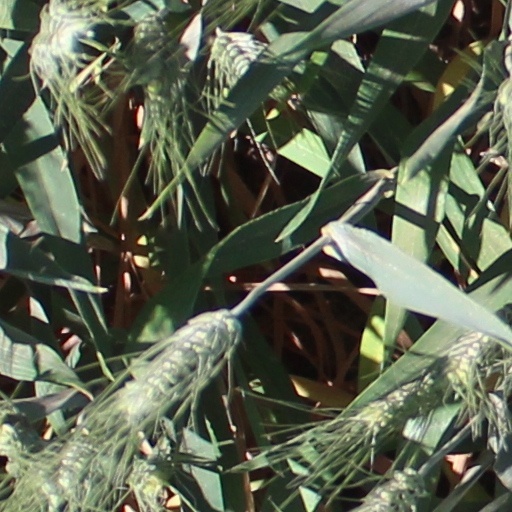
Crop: wheat